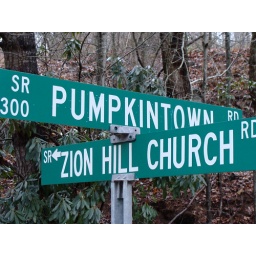
busiest cross roads around these parts